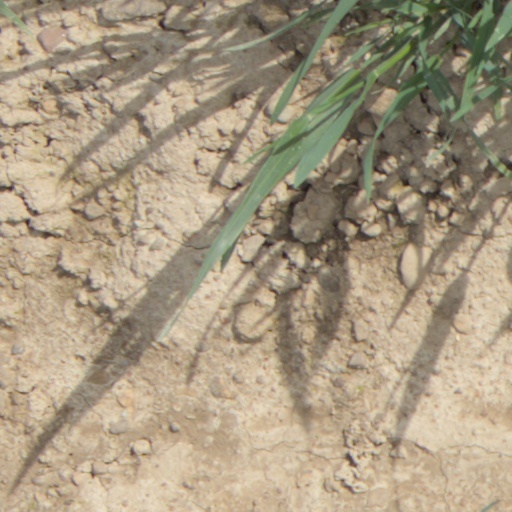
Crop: wheat